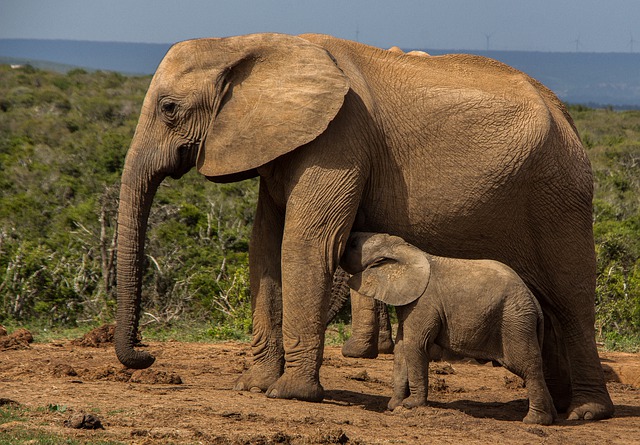
Label: elephant